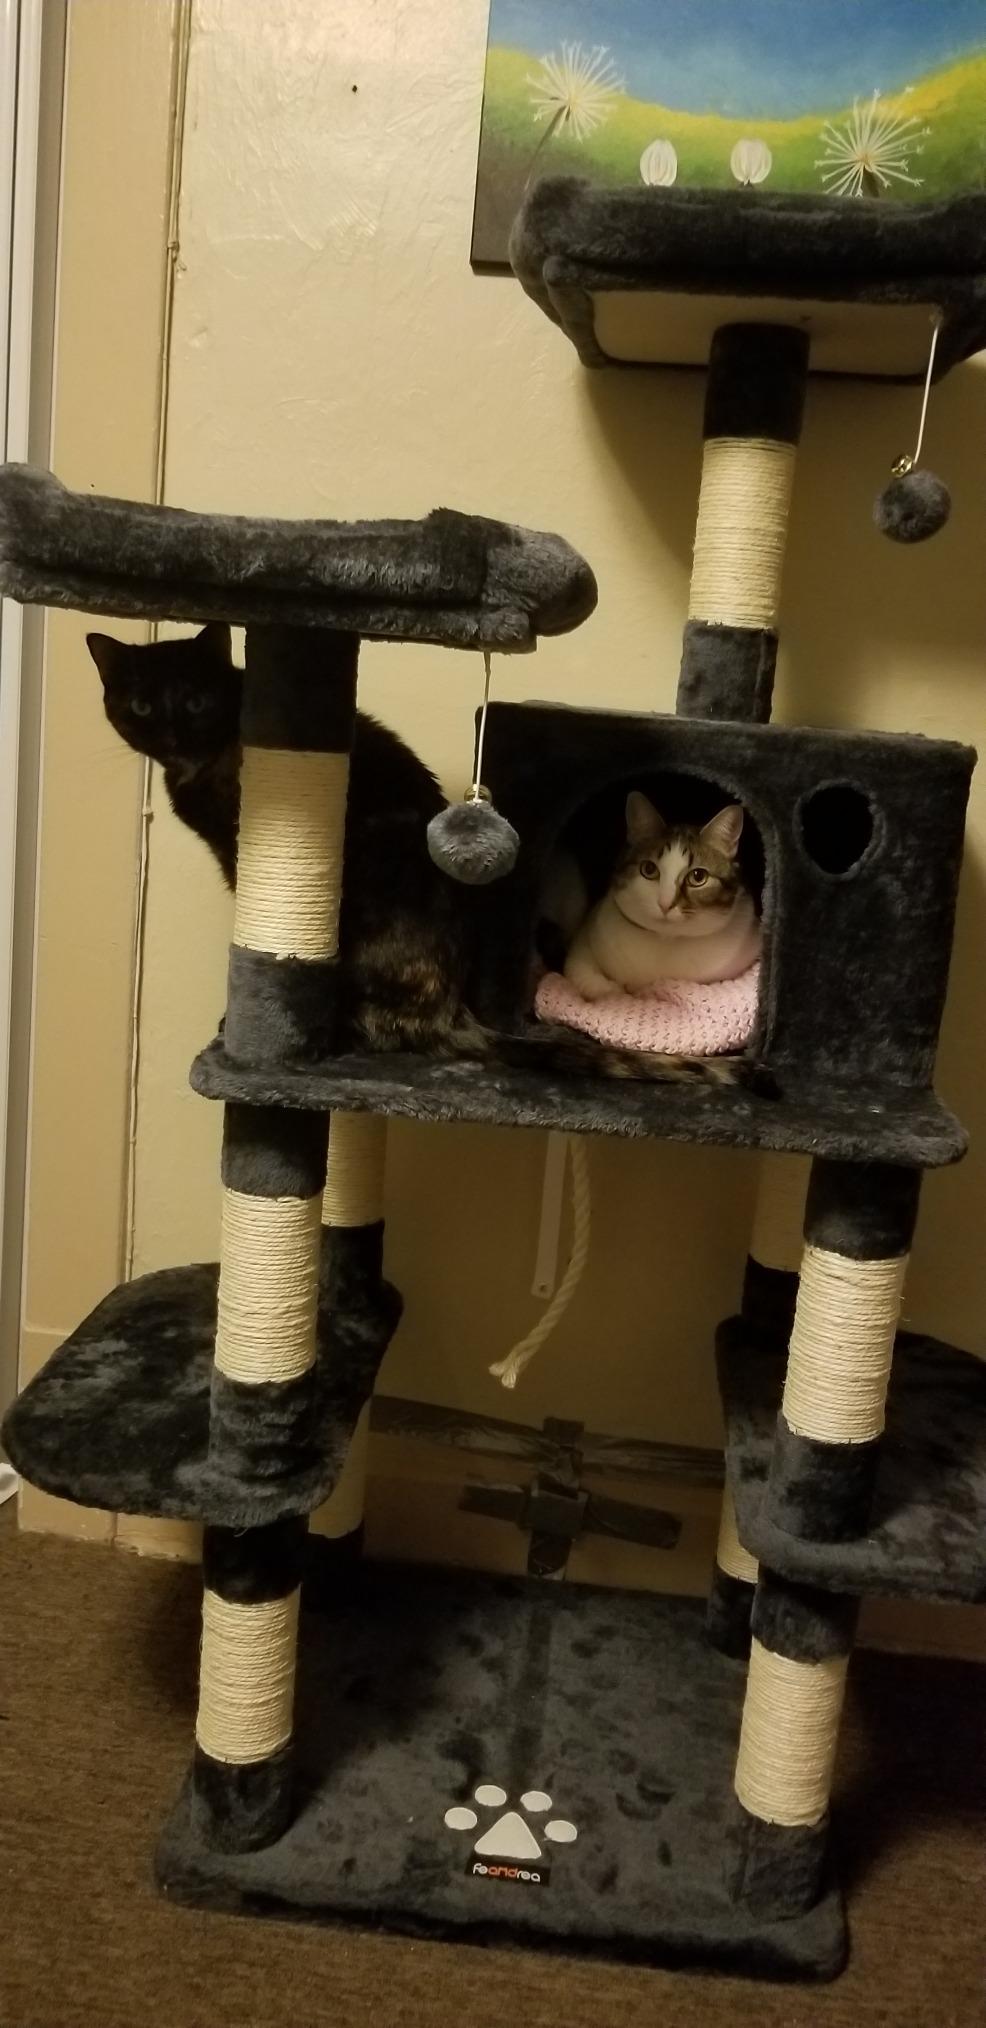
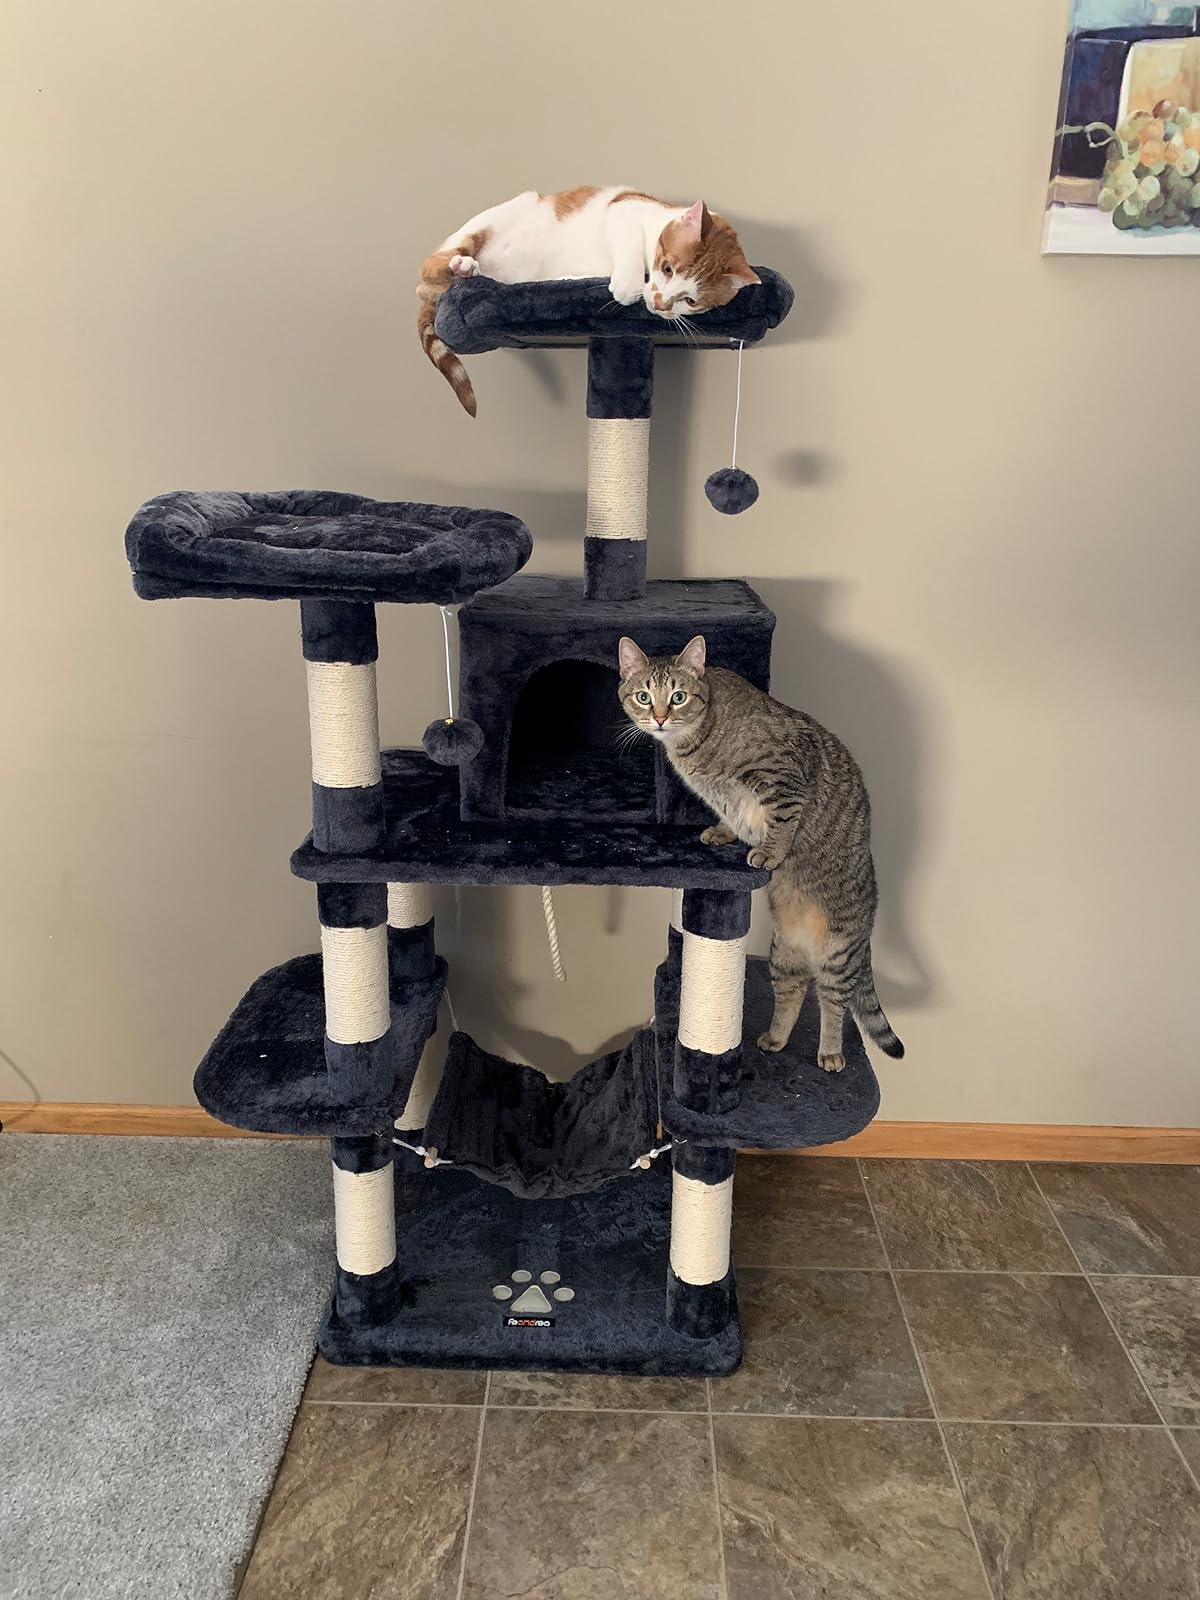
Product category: items_cat tree
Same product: yes